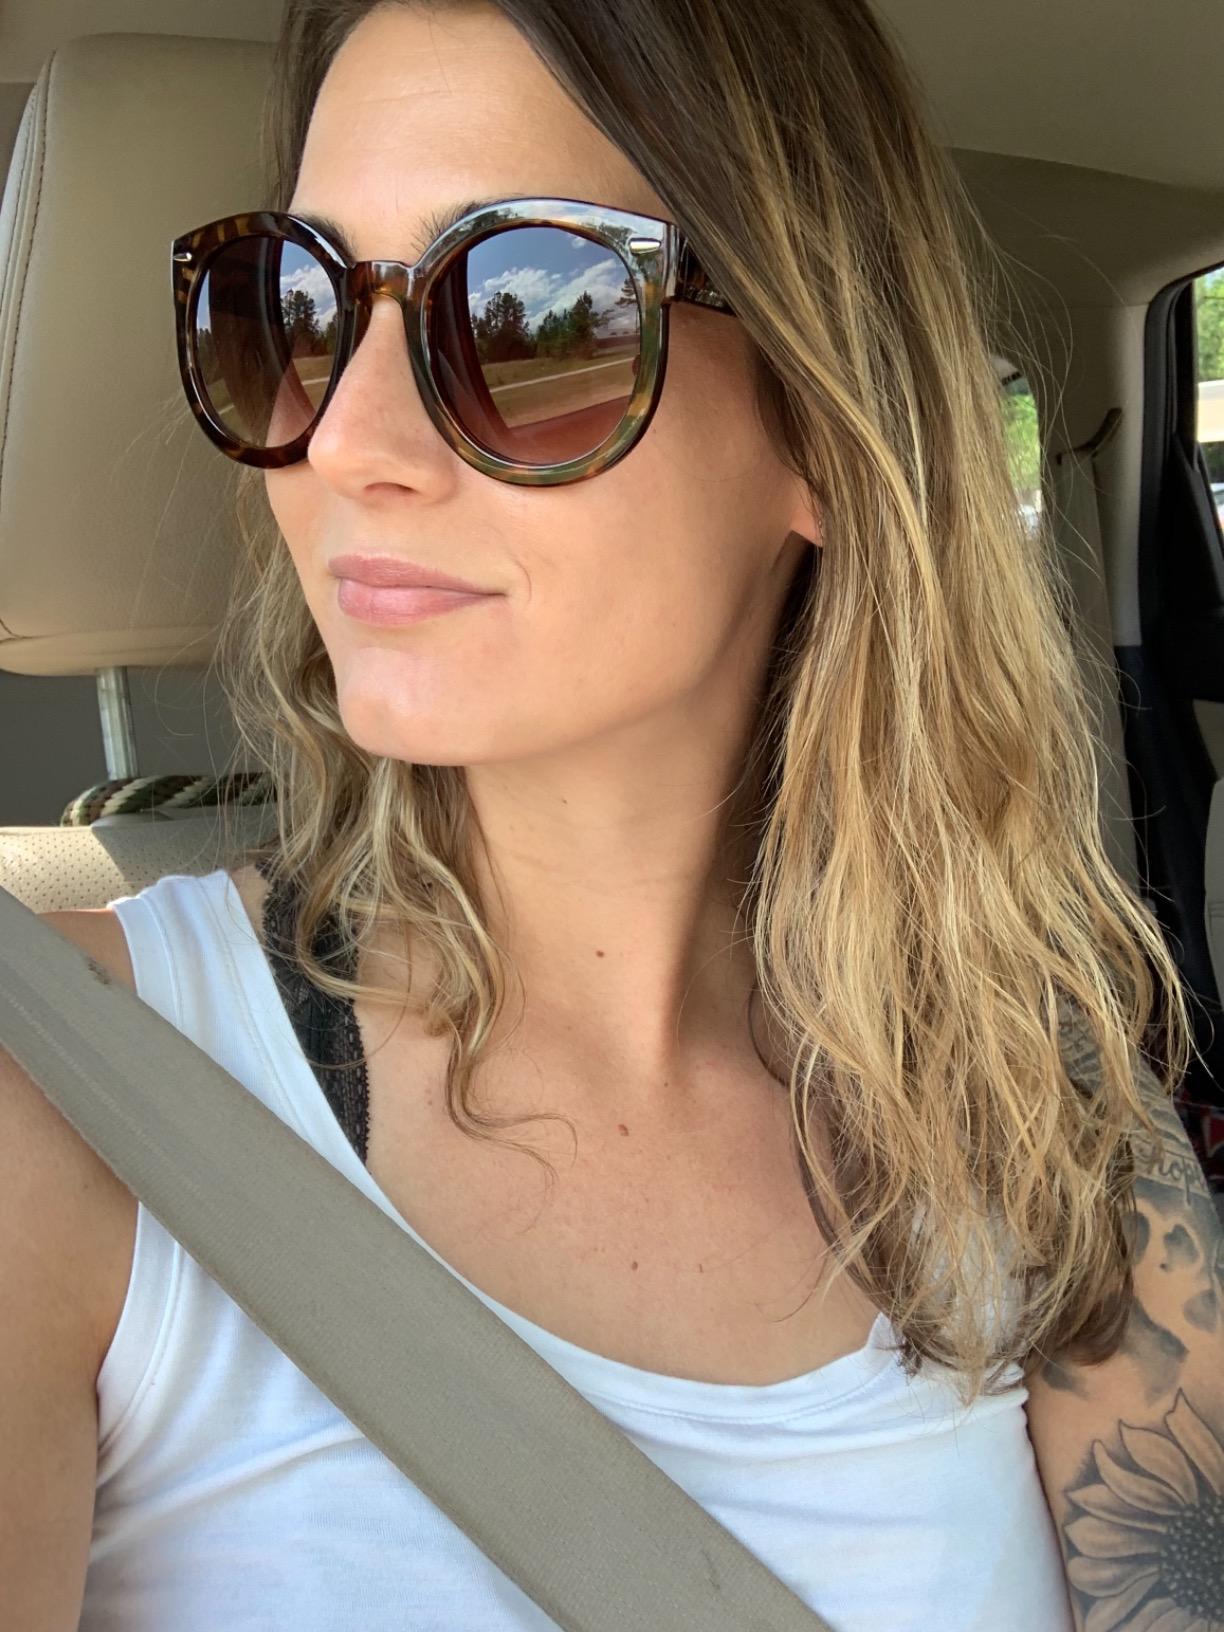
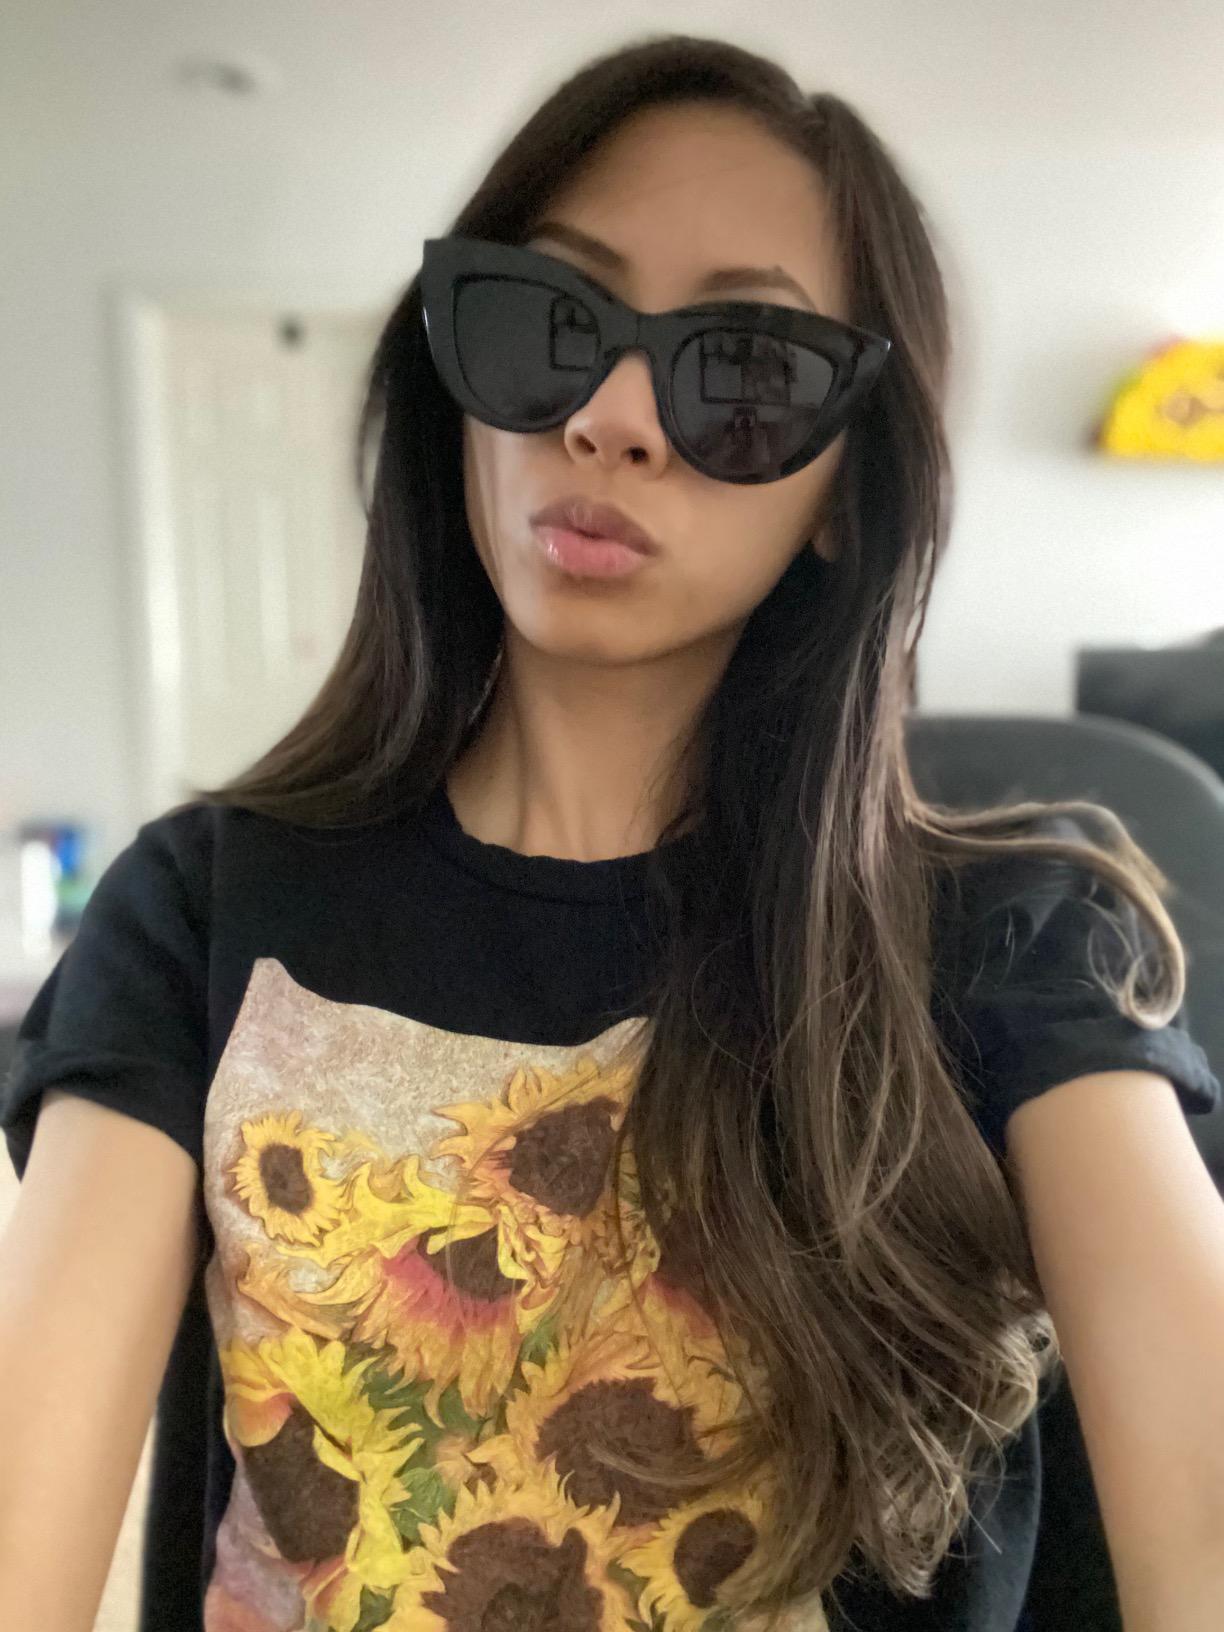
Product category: accessories_sunglasses
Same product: no